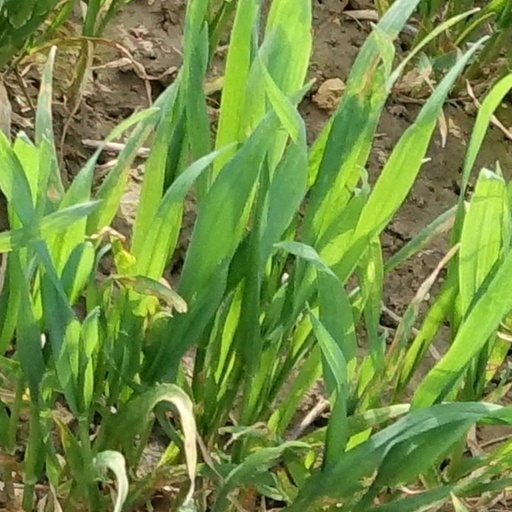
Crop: wheat